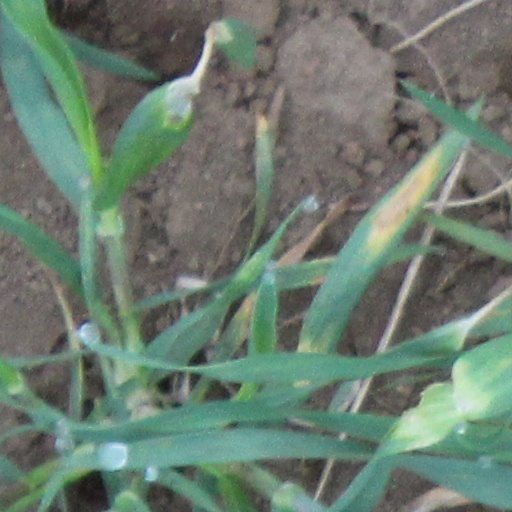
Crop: wheat